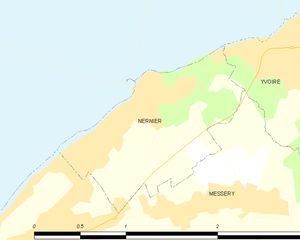
Carte des communes françaises Nernier